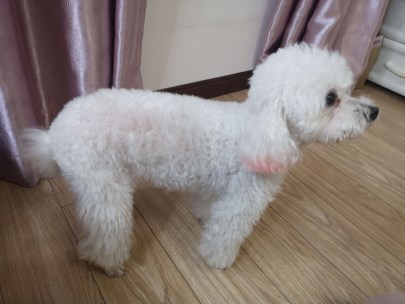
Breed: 7449-n000128-teddy